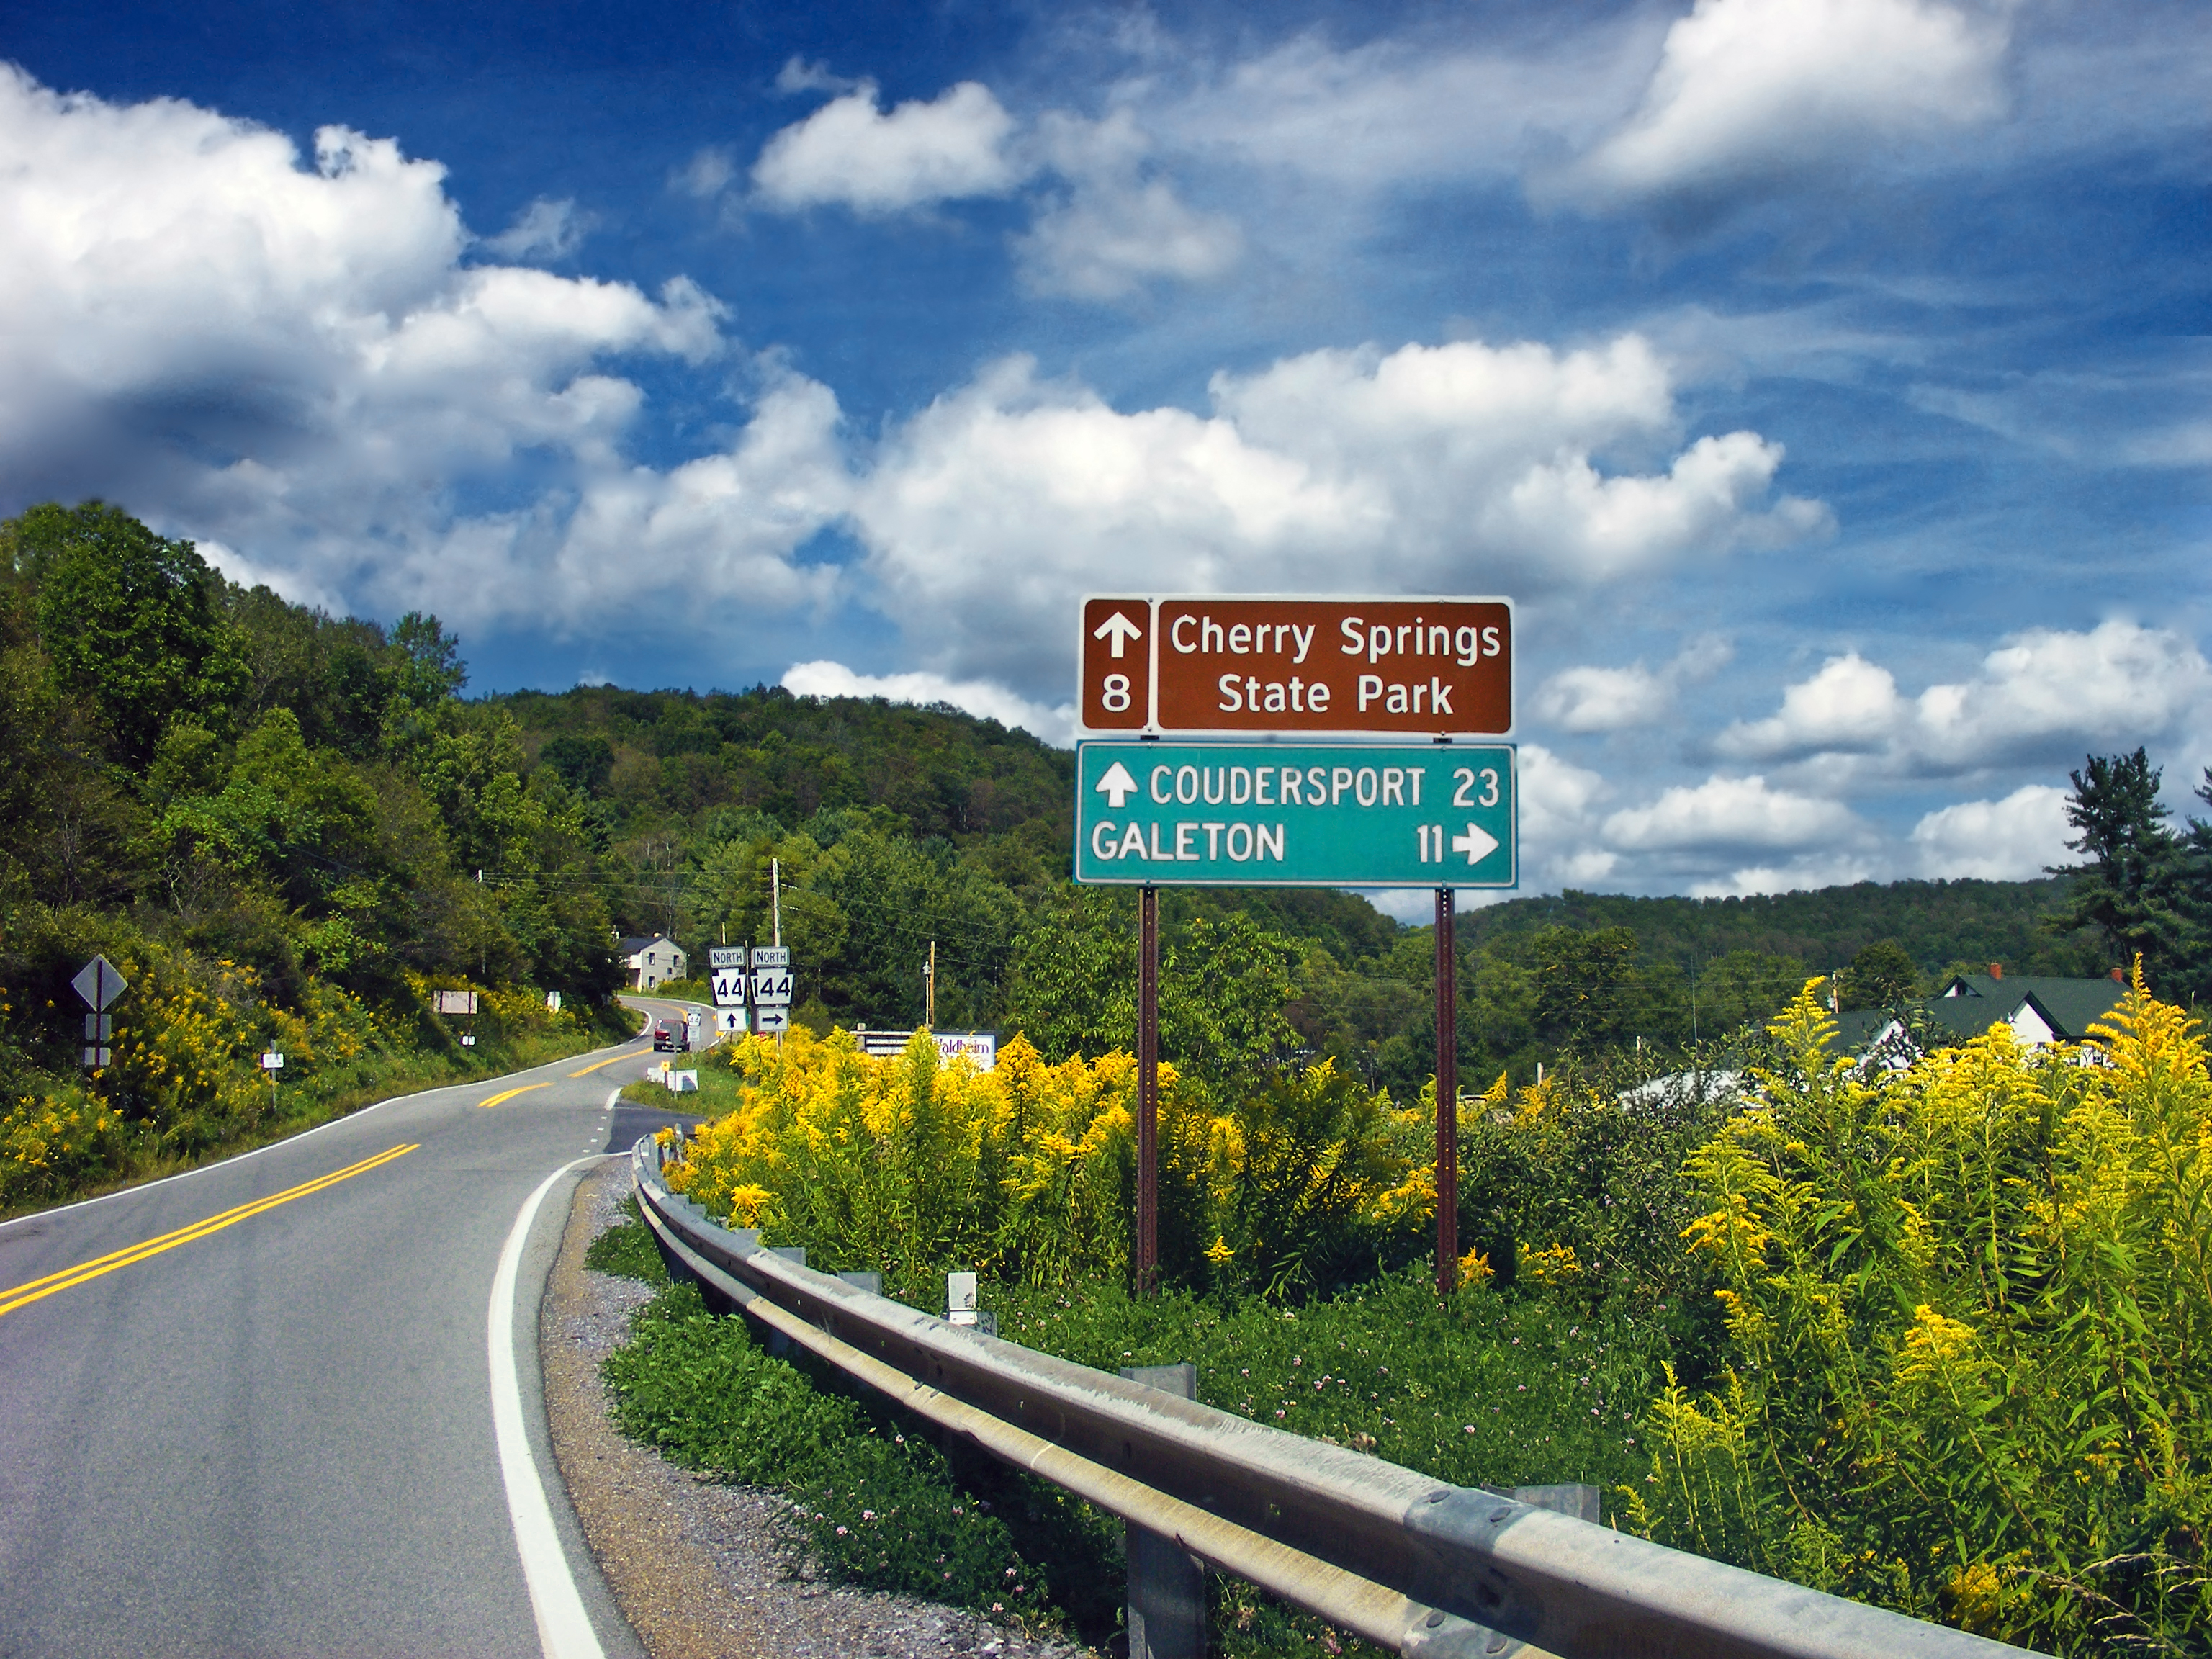
landscape, mountain, cloud, sky, road, hill, highway, driving, mountain range, summer, transport, sign, rural, cumulus, lane, road trip, creativecommons, clouds, infrastructure, pennsylvaniawilds, pennsylvania, pa44, paroute44, roadsigns, pottercounty, abbotttownship, rural area, mountain pass, mountainous landforms, nonbuilding structure, controlled access highway